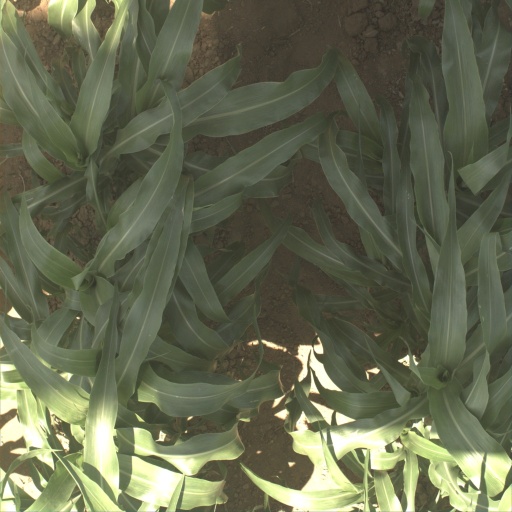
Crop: sorghum